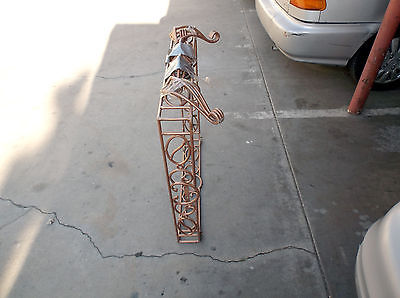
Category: table